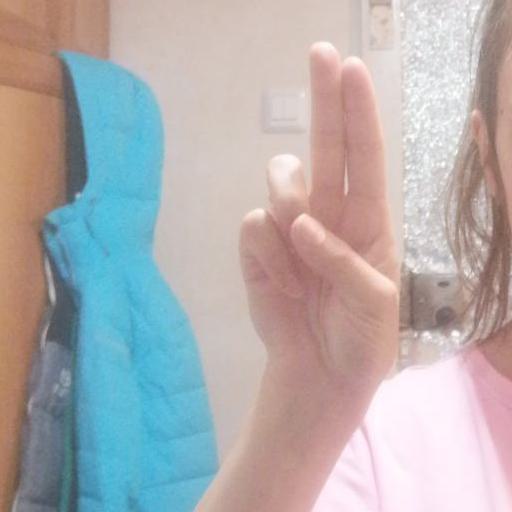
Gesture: two_up